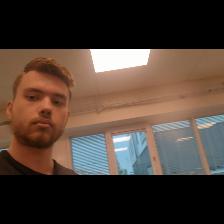
Label: Human